Amy's Baking Company

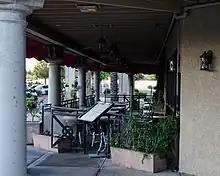
One of the verandas of the restaurant

The episode premiered on May 10, 2013, and was viewed by about 3.34 million people. It was seen by 1.2% of all 18- to 49-year-olds in the United States and 5% of all 18- to 49-year-olds watching television at the time of the broadcast. The episode met with praise from reviewers, with one critic writing, "The episode is nothing short of amazing."